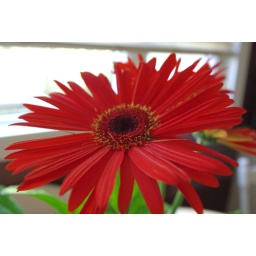
pretty red flower in a vase.